Powers Accounting Machine

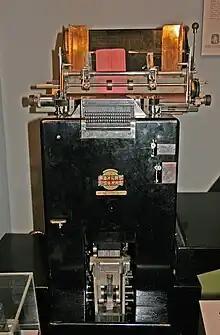
A Powers-Samas accounting machine

The Powers Accounting Machine was an information processing device developed in the early 20th century for the U.S. Census Bureau. It was then produced and marketed by the Powers Accounting Machine Company, an information technology company founded by the machine's developer. The company thrived in the early 20th century as a producer of tabulating machines. It was a predecessor to the Unisys corporation.